State Council (Sikkim)

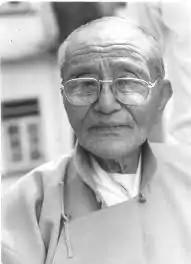
Kazi Lhendup Dorjee was the last head of the Council. On 16 May 1975, he was sworn in as the first Chief Minister of the new Legislative Assembly of Sikkim.

In May 1974, the council passed the "Government of Sikkim Act", which provided for responsible government, and furthering relations with India. This was followed, in July, by them adopting a new constitution that provided for the country becoming a state of India. The Chogyal signed this constitution under pressure from the Indian government. The Lok Sabha then voted in favour of making Sikkim an "associate" state. The Rajya Sabha voted for an amendment on 8 September, giving it a status equal to that of other states, and absorbing it in the Indian Union. On 8 September, the Chogyal cited "widespread Sikkimese misgivings over the bill", and called for a free and fair referendum. The "Sikkimese Students Association" echoed his call for a referendum.